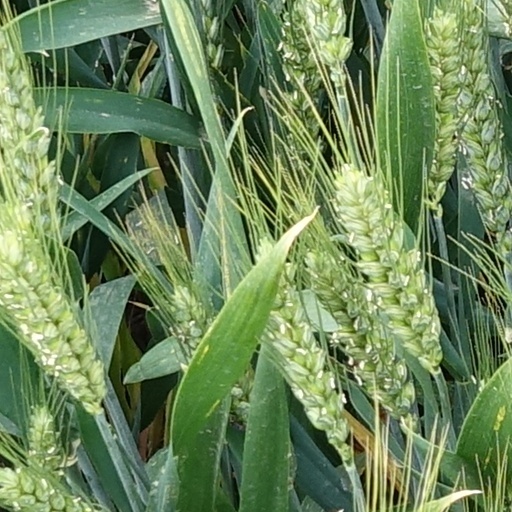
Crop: wheat